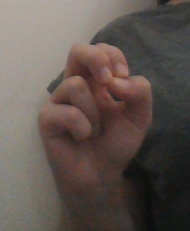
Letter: gaaf